0-8-0

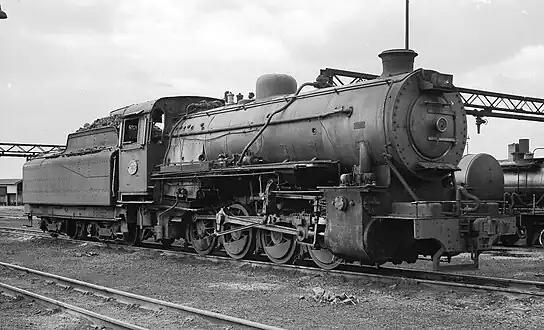
SAR Class S

In 1929, fourteen Class S locomotives were placed in service. They were built by Henschel & Son in Germany and designed to SAR specifications, with the top sides of the tender's coal bunker being set inwards and the water tank top rounded to improve the crew's rearward vision.